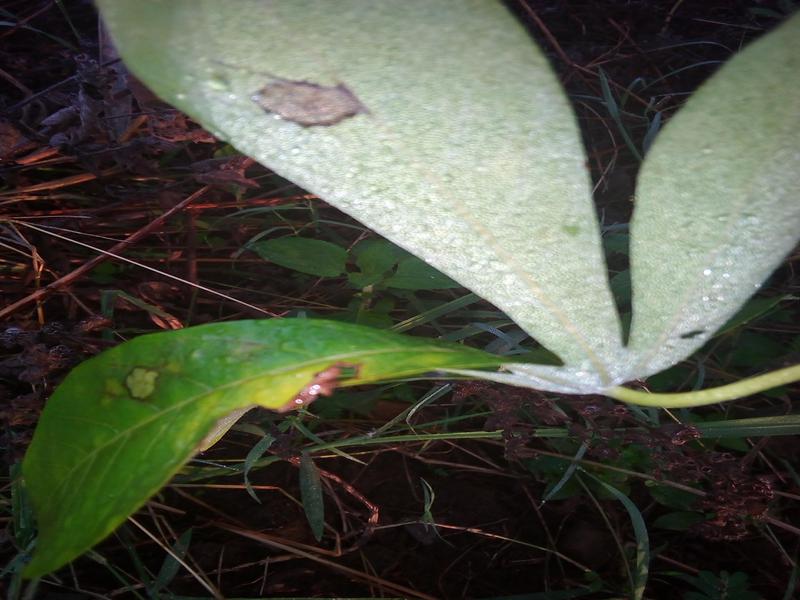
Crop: cassava
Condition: bacterial_blight